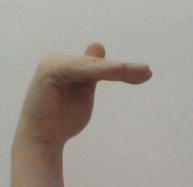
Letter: khaa